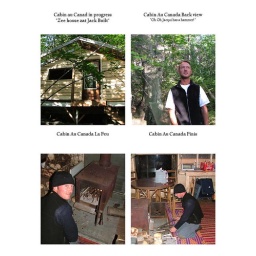
The shack we built on land next door to Mario's house in the North.